History of FC Bayern Munich

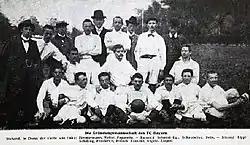
One of the first Bayern Munich squads, in 1900.

The club was formed in 1900 when a number of football enthusiasts split from "Münchner TurnVerein 1879" to escape the influence of the club's gymnasts, who did not hold a great enthusiasm for the new game, an attitude typical of the times in Germany. Almost from the start, Bayern was a strong local side but failed to have much of an impact beyond that.